Tata Estate

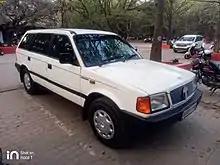
Front right quarter view

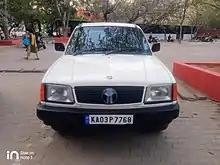
Tata Estate front fascia.

The Tata Estate was a station wagon car produced by Indian car manufacturer Tata Motors (then known as Tata Engineering) between 1992 and 2000.